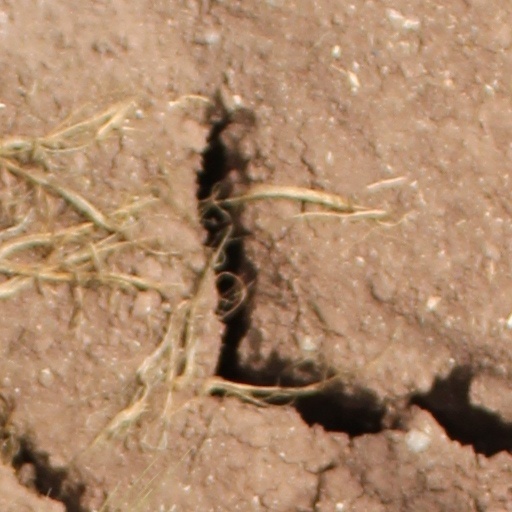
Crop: wheat